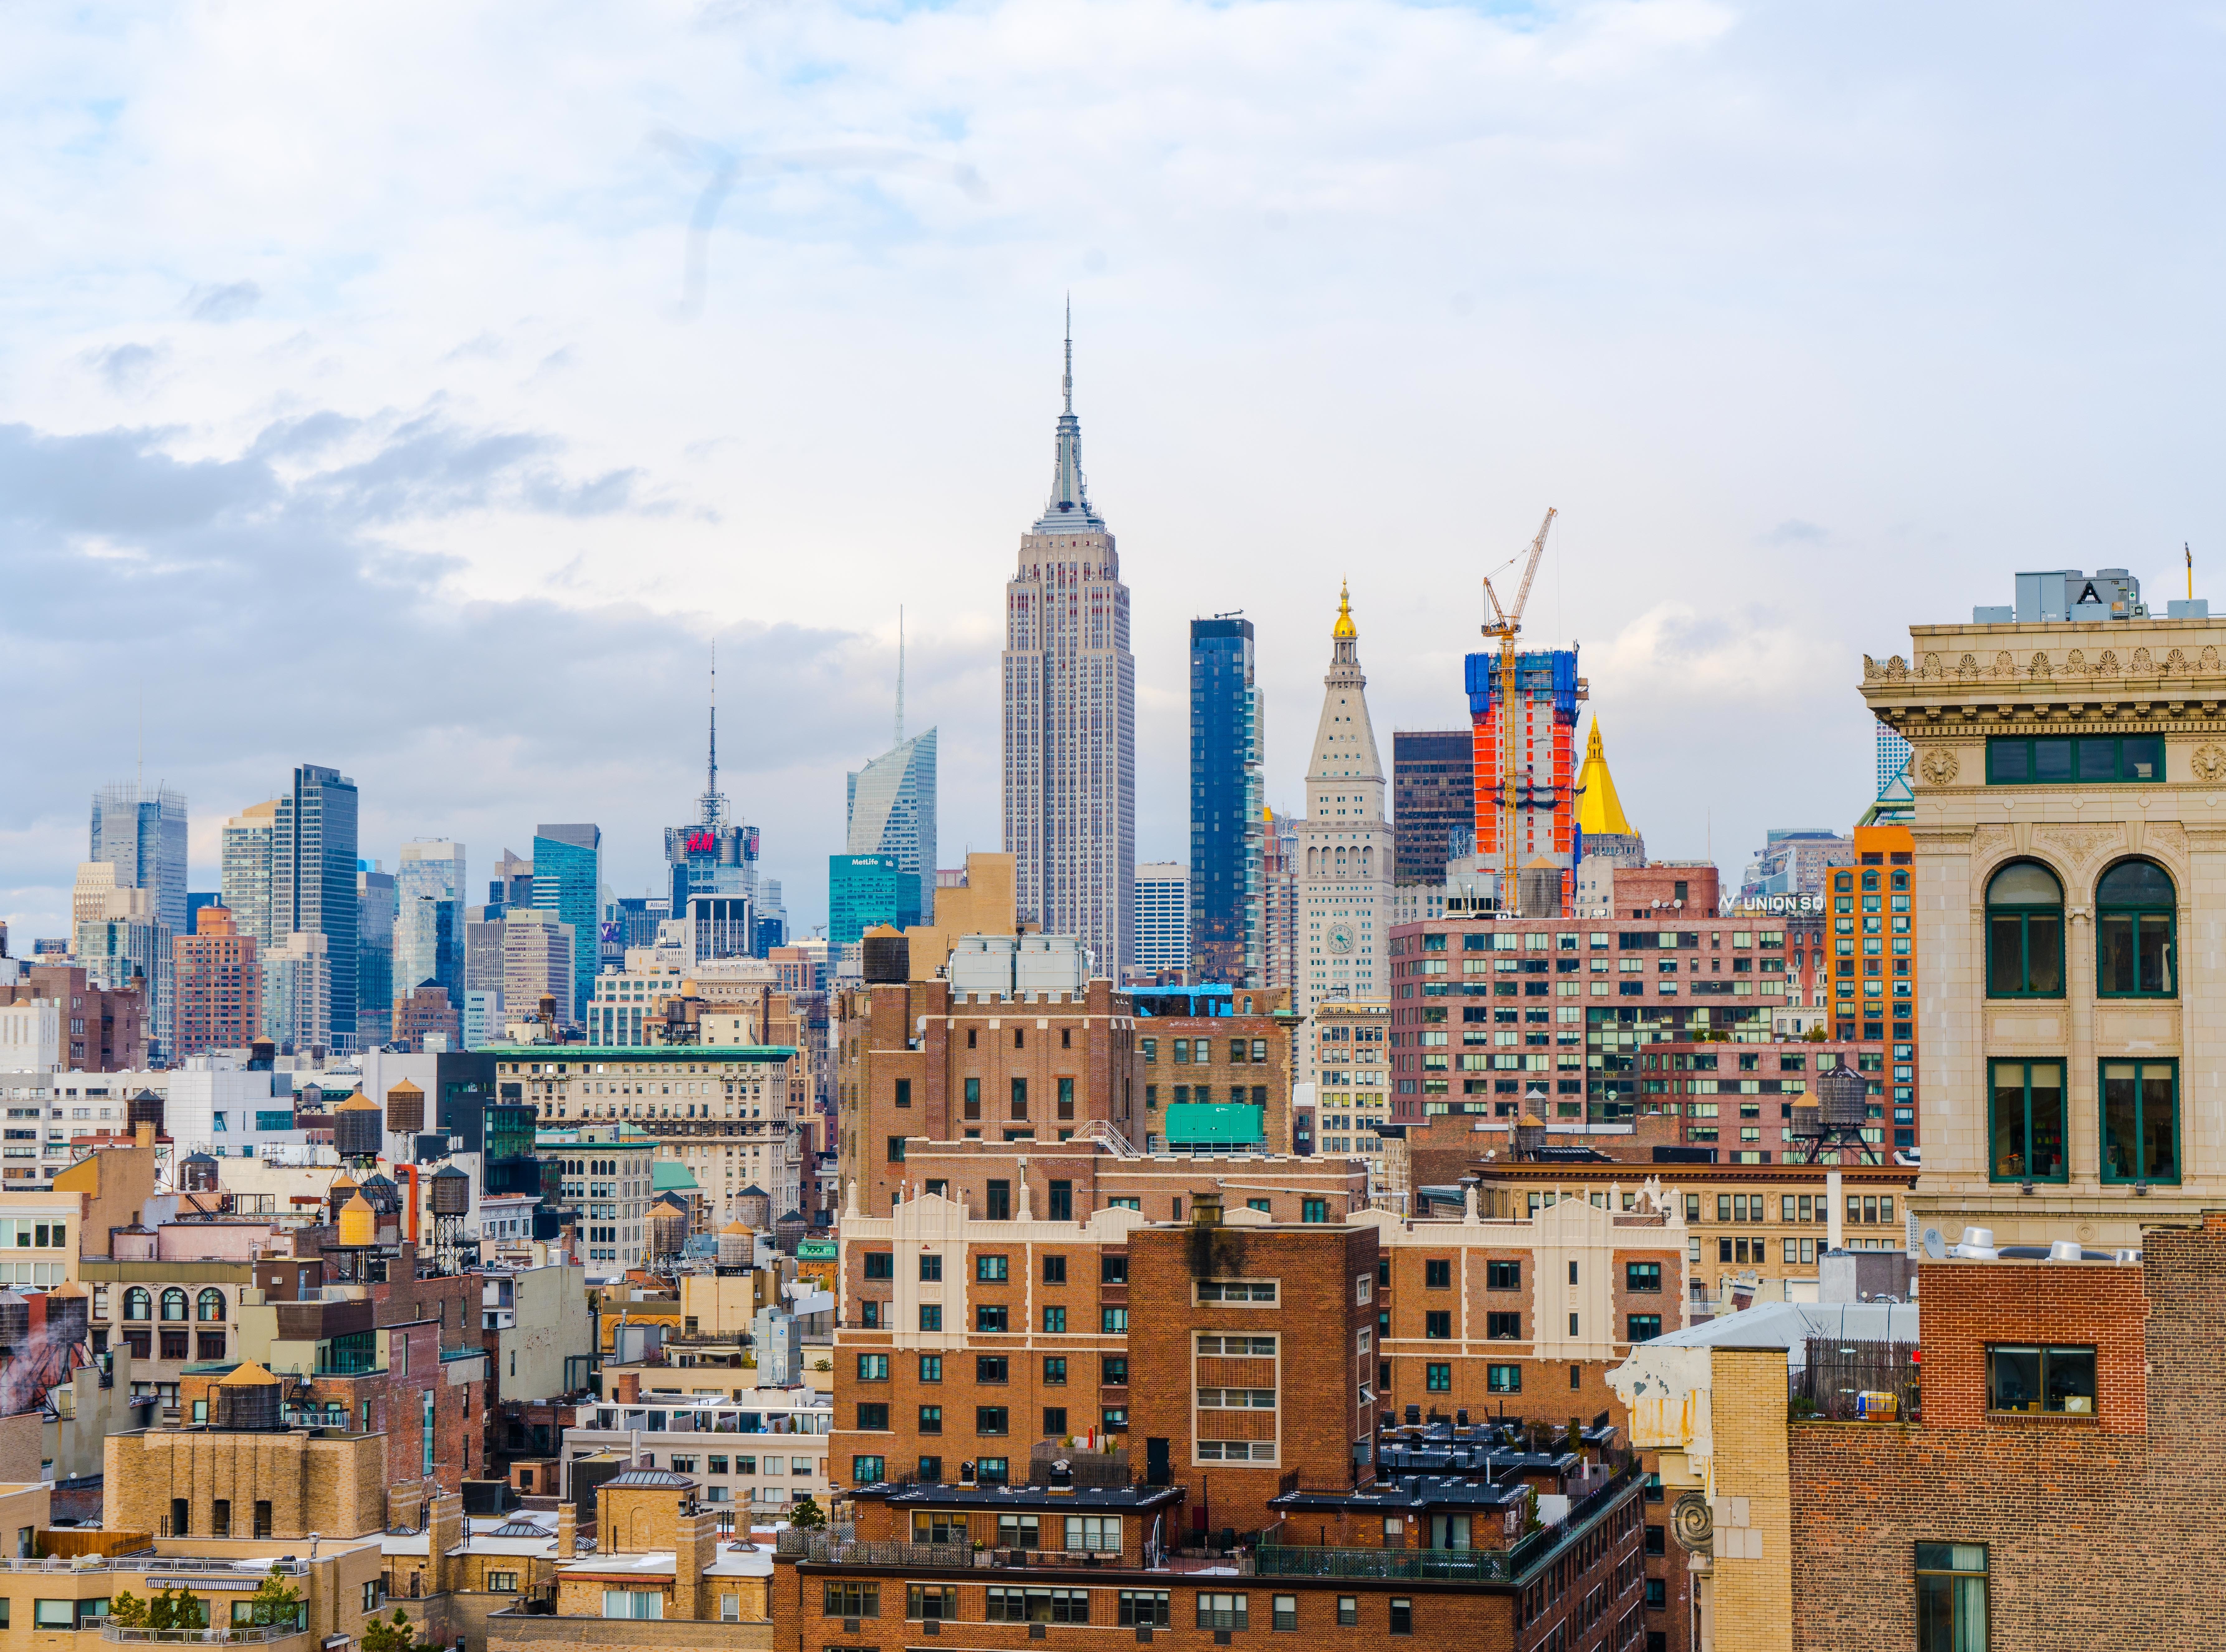
horizon, architecture, skyline, town, city, skyscraper, urban, new york city, cityscape, downtown, nyc, scenic, usa, america, landmark, metropolitan, tower block, skyscrapers, buildings, new, york, metropolis, neighbourhood, new york skyline, city skyline, new york city skyline, urban area, residential area, geographical feature, human settlement, metropolitan area